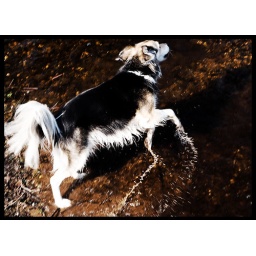
Some random dog jumped in the water and I managed to get this picture.